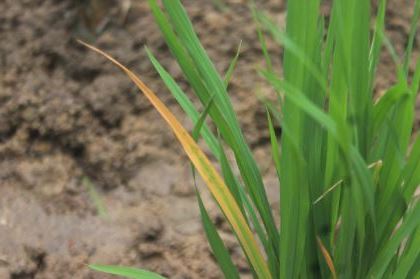
Disease: Tungro